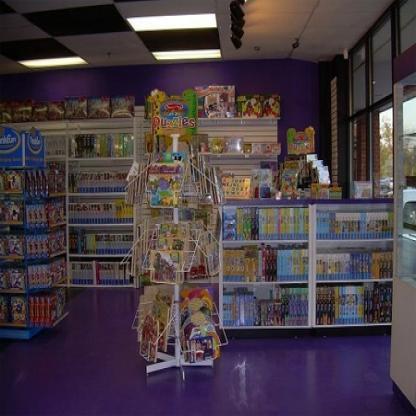
Scene: Indoor